Answer in natural language. How many Doorways are visible in the scene? Choose between the following options: 4, 2, 0, 5 or 3
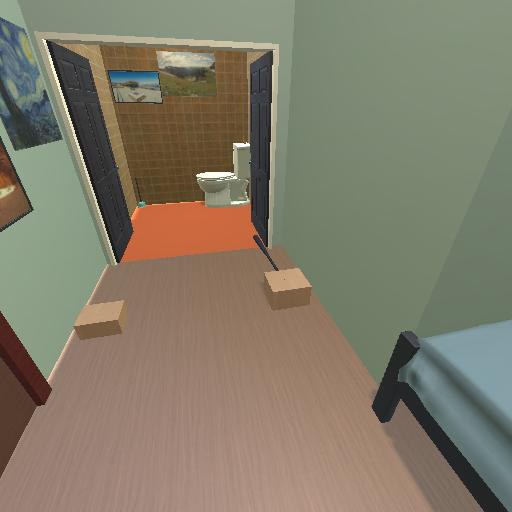
<answer>2</answer>